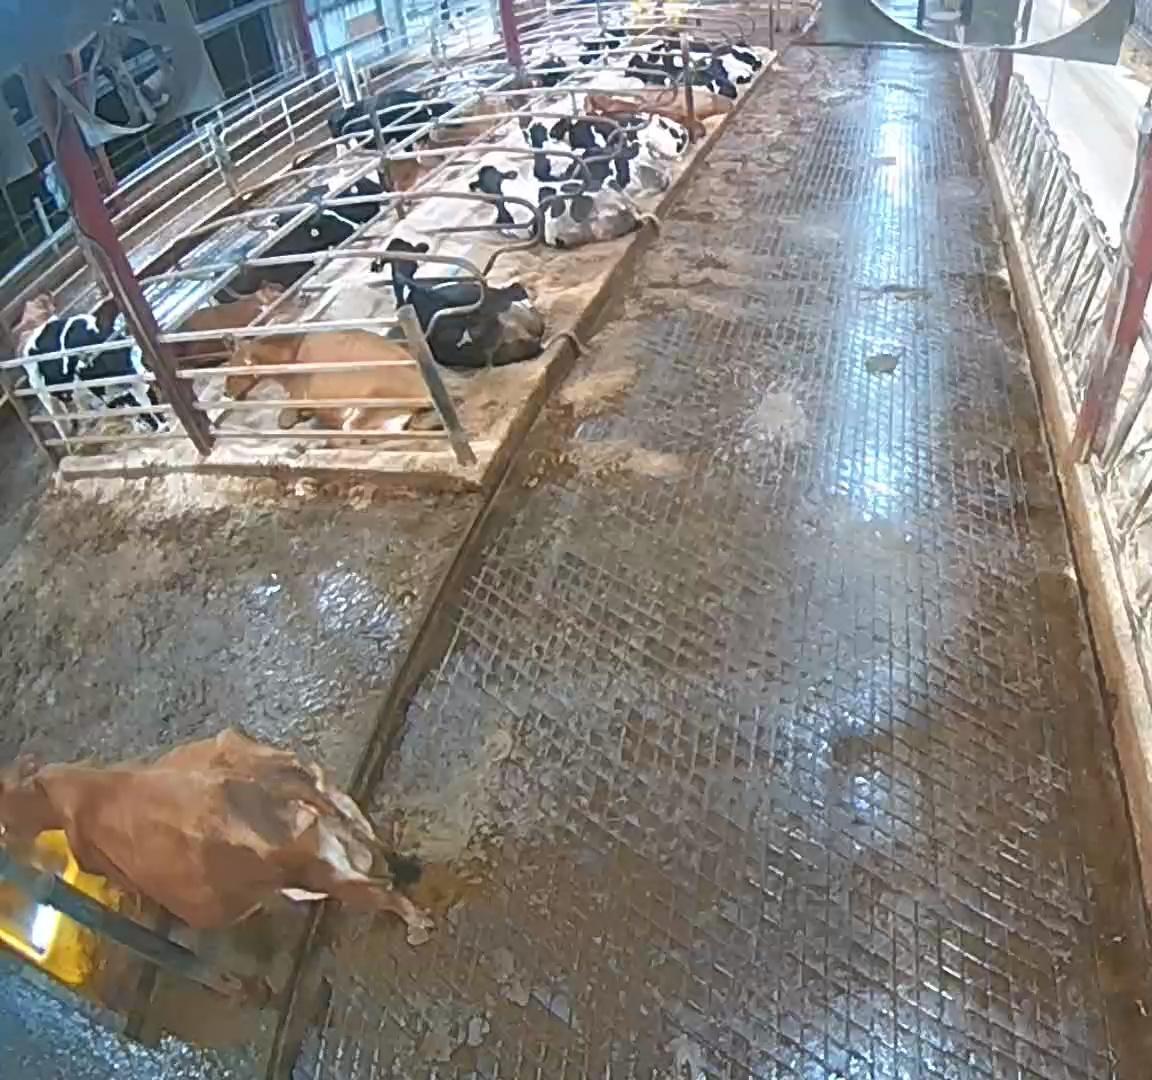
Number of cows: 13